Ernest Augustus, Crown Prince of Hanover

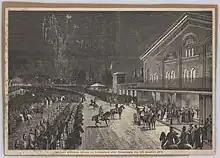
The newlyweds depart Copenhagen Central Station after the wedding in 1878.

In 1866, William I of Prussia and his minister-president Otto von Bismarck deposed George V and annexed Hanover after George V sided with the defeated Austria in the 1866 Austro-Prussian War. During that war, the Crown Prince saw action at the Battle of Langensalza.